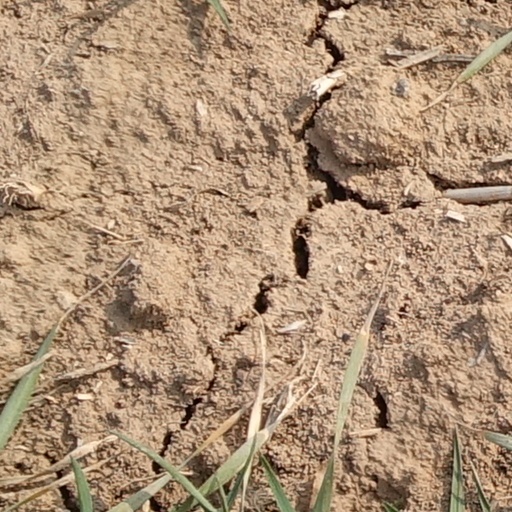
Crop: wheat